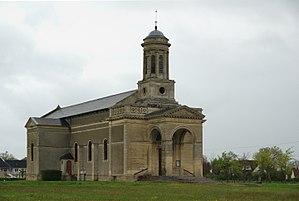
L'église St Martin, Amfreville 14.